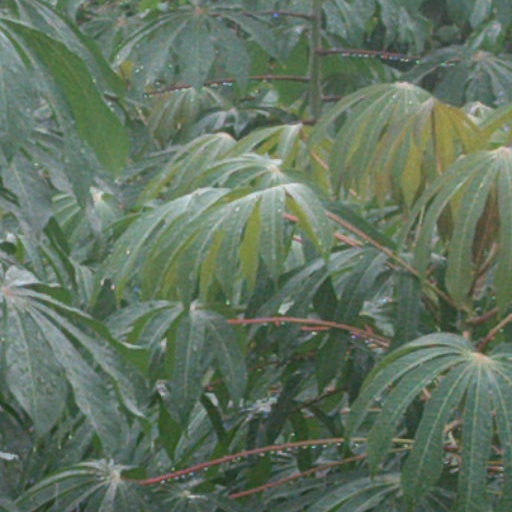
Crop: cassava